Itter Castle

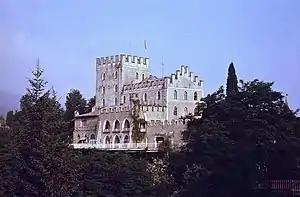
Itter Castle seen from the southeast, 1979

After the 1938 "Anschluss" annexation of Austria by Nazi Germany, the "Reich" government officially leased the castle in late 1940 from its owner, Franz Grüner. Itter Castle was seized from Grüner by SS Lieutenant General Oswald Pohl under the orders of Heinrich Himmler on February 7, 1943, and transformed into a prison by April 25, 1943. Established to incarcerate prominent French prisoners valuable to Nazi Germany, the facility was placed as a subcamp under the administration of the Dachau concentration camp.